Hull Street

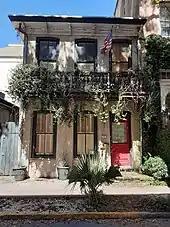
Julius Perlinski House, 22 West Hull Street

Below is a selection of notable buildings and structures on Hull Street, all in Savannah's Historic District. From west to east: